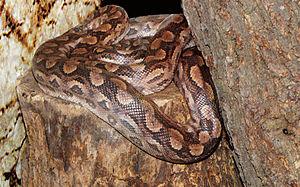
Boa arc-en-ciel du Chaco (Epicrates alvarezi = Epicrates cenchria alvarezi).
La province de Formosa est une province de l'Argentine, située au nord-est du pays. Elle est bordée à l'ouest par la province de Salta, au sud par celle de Chaco et à l'est comme au nord par le Paraguay. Sa capitale est Formosa.
Epicrates alvarezi est une espèce de serpents de la famille des Boidae.
La province du Chaco est une subdivision de l'Argentine située au nord du pays. Elle est bordée à l'ouest par les provinces de Salta et de Santiago del Estero, au sud par celle de Santa Fe, au sud-est par celle de Corrientes et par le Paraguay et à l'est et au nord par la province de Formosa.